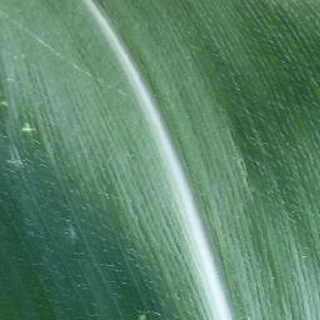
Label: healthy_corn